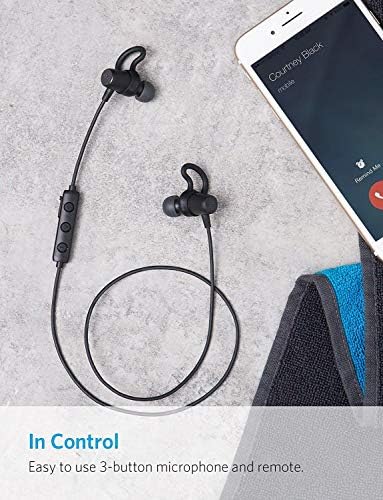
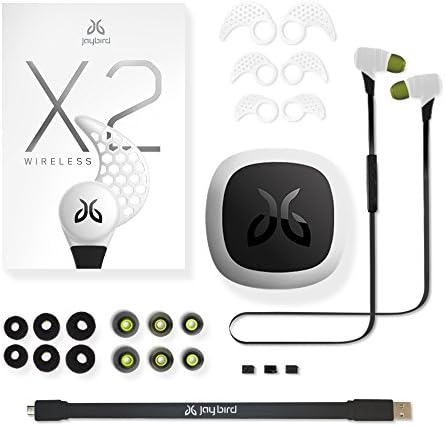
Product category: headphones
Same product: no